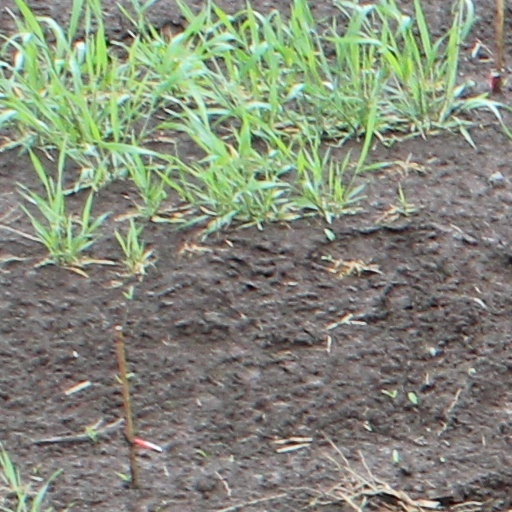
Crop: wheat